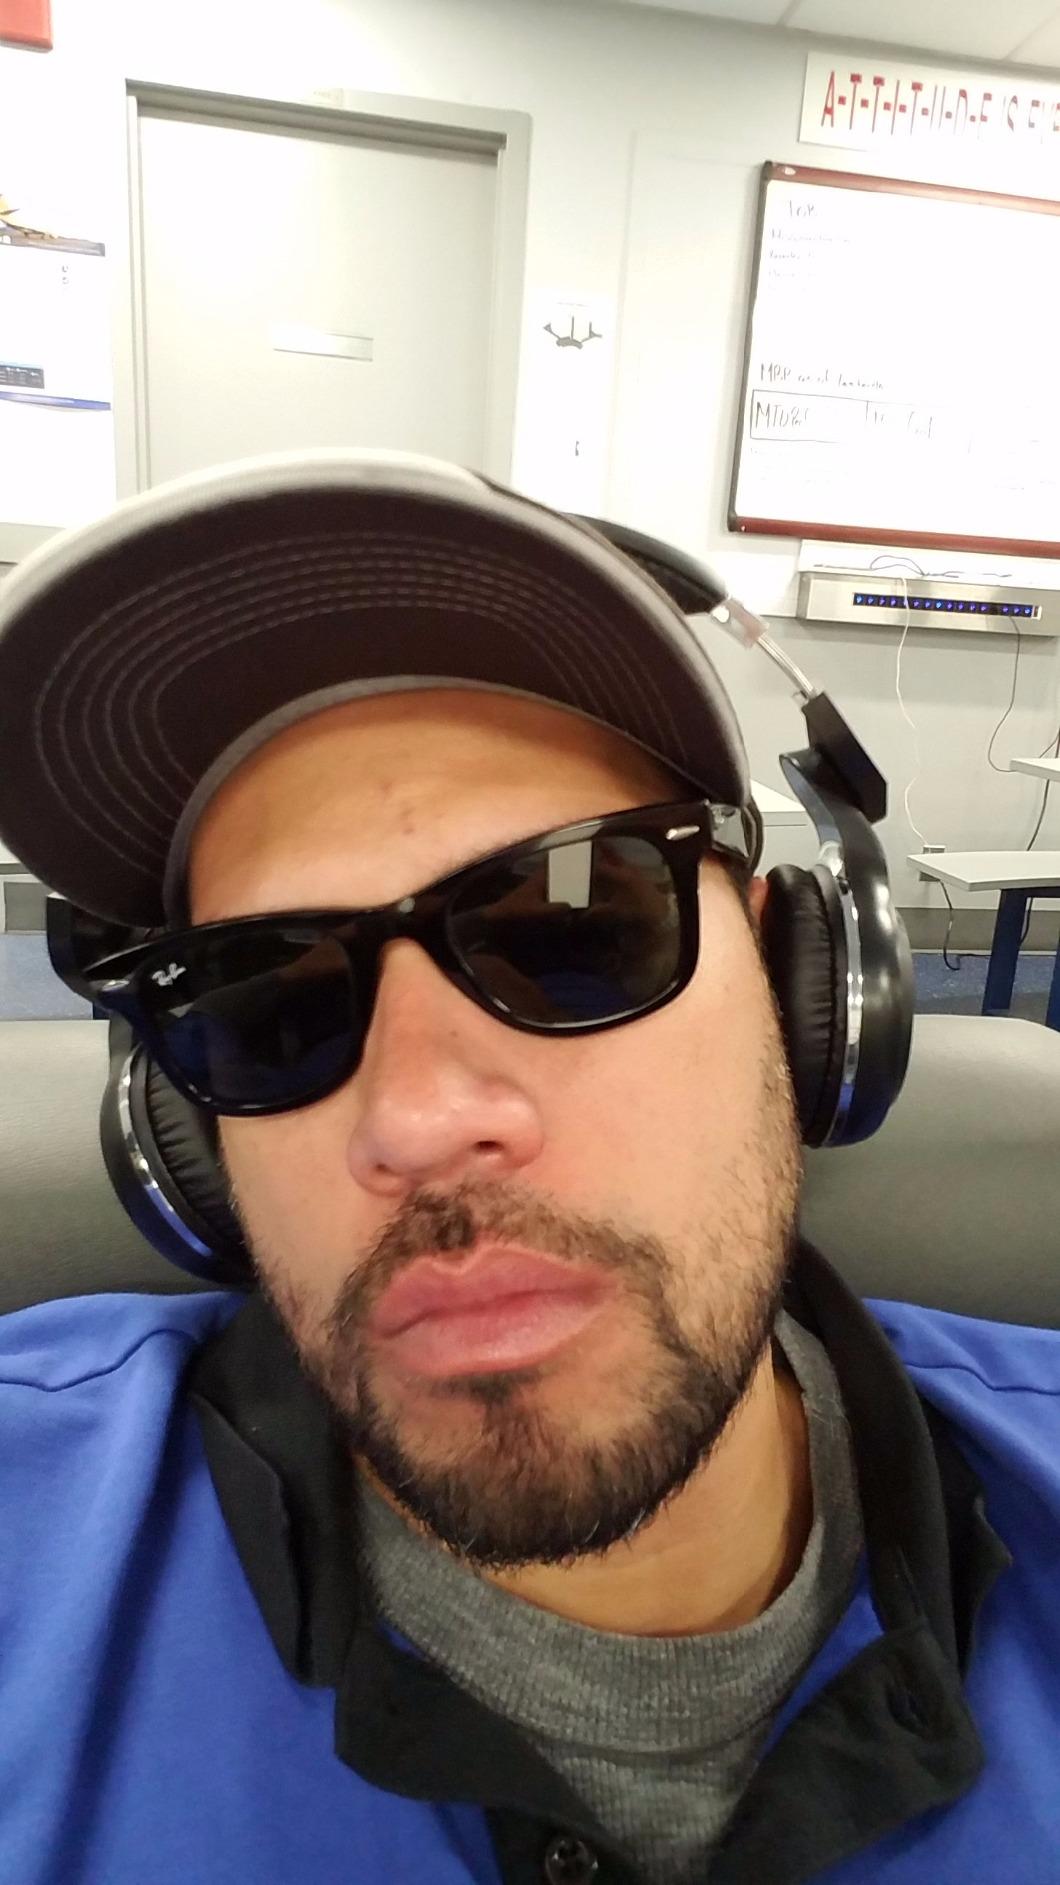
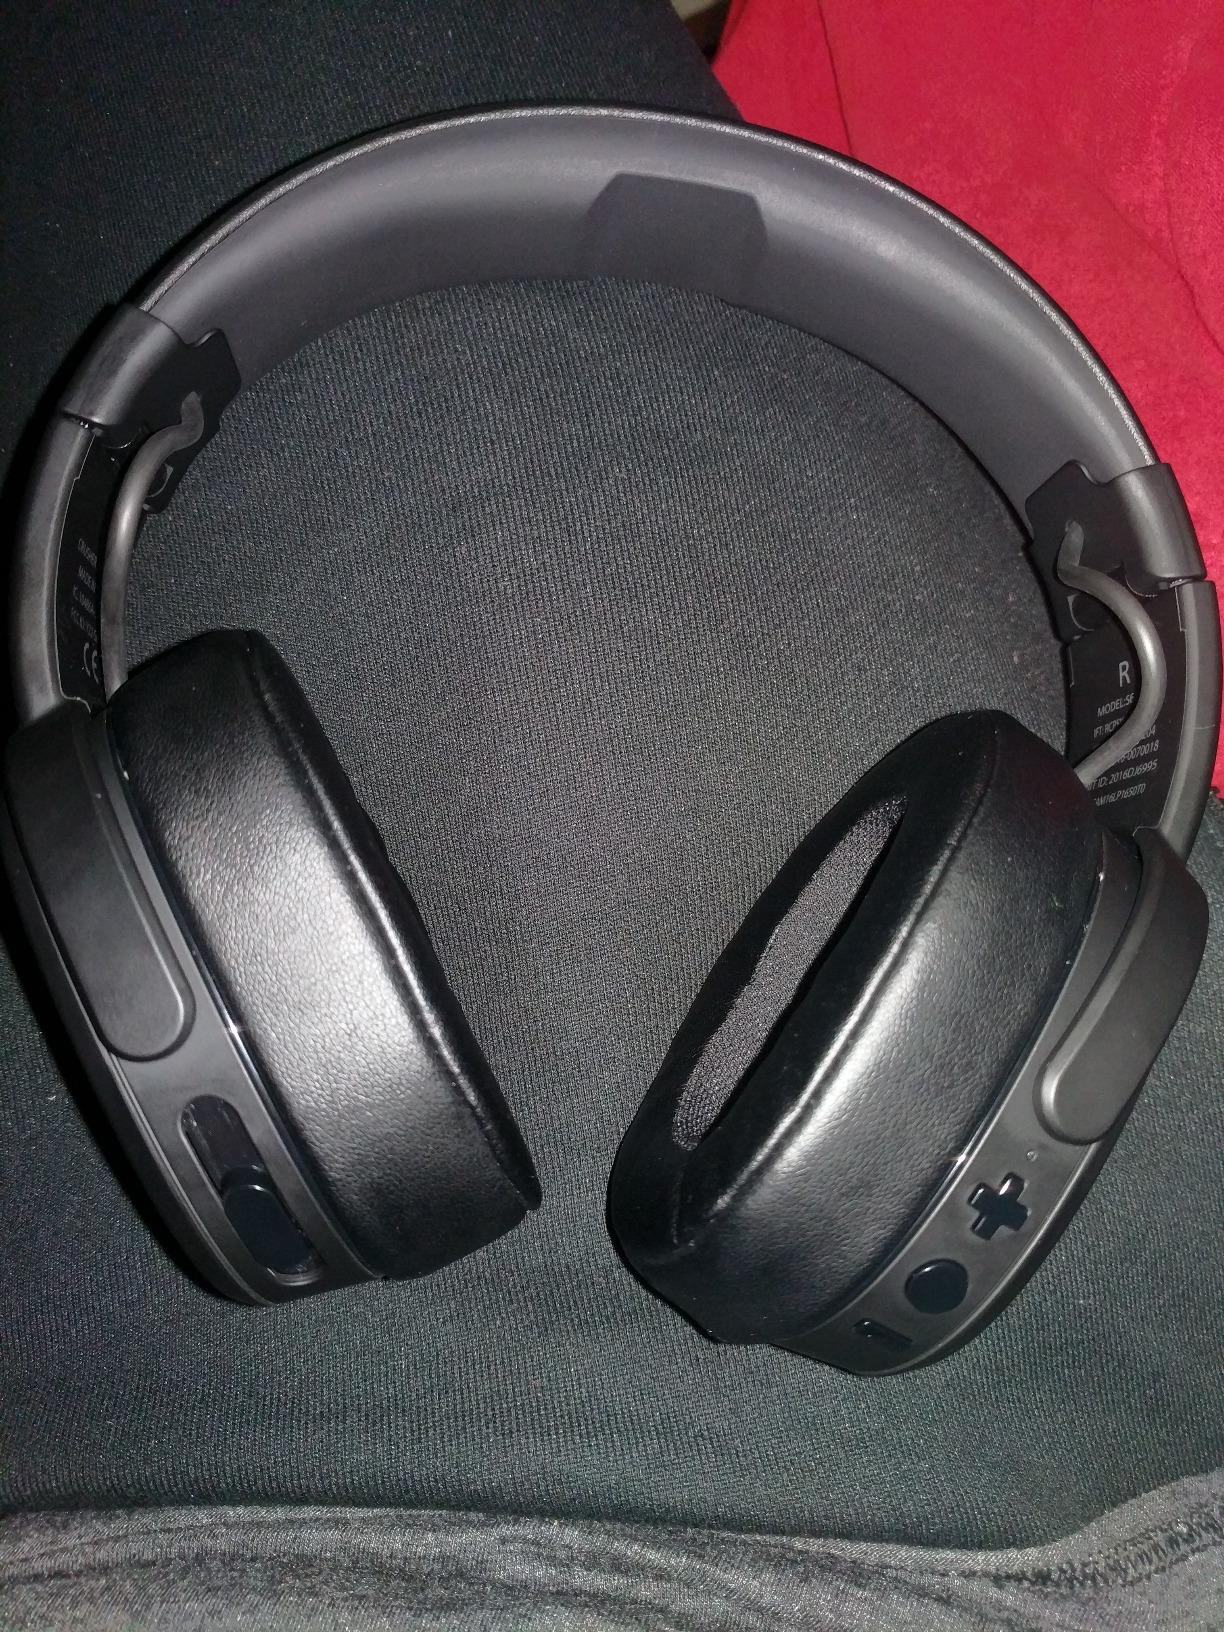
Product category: headphones
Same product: no